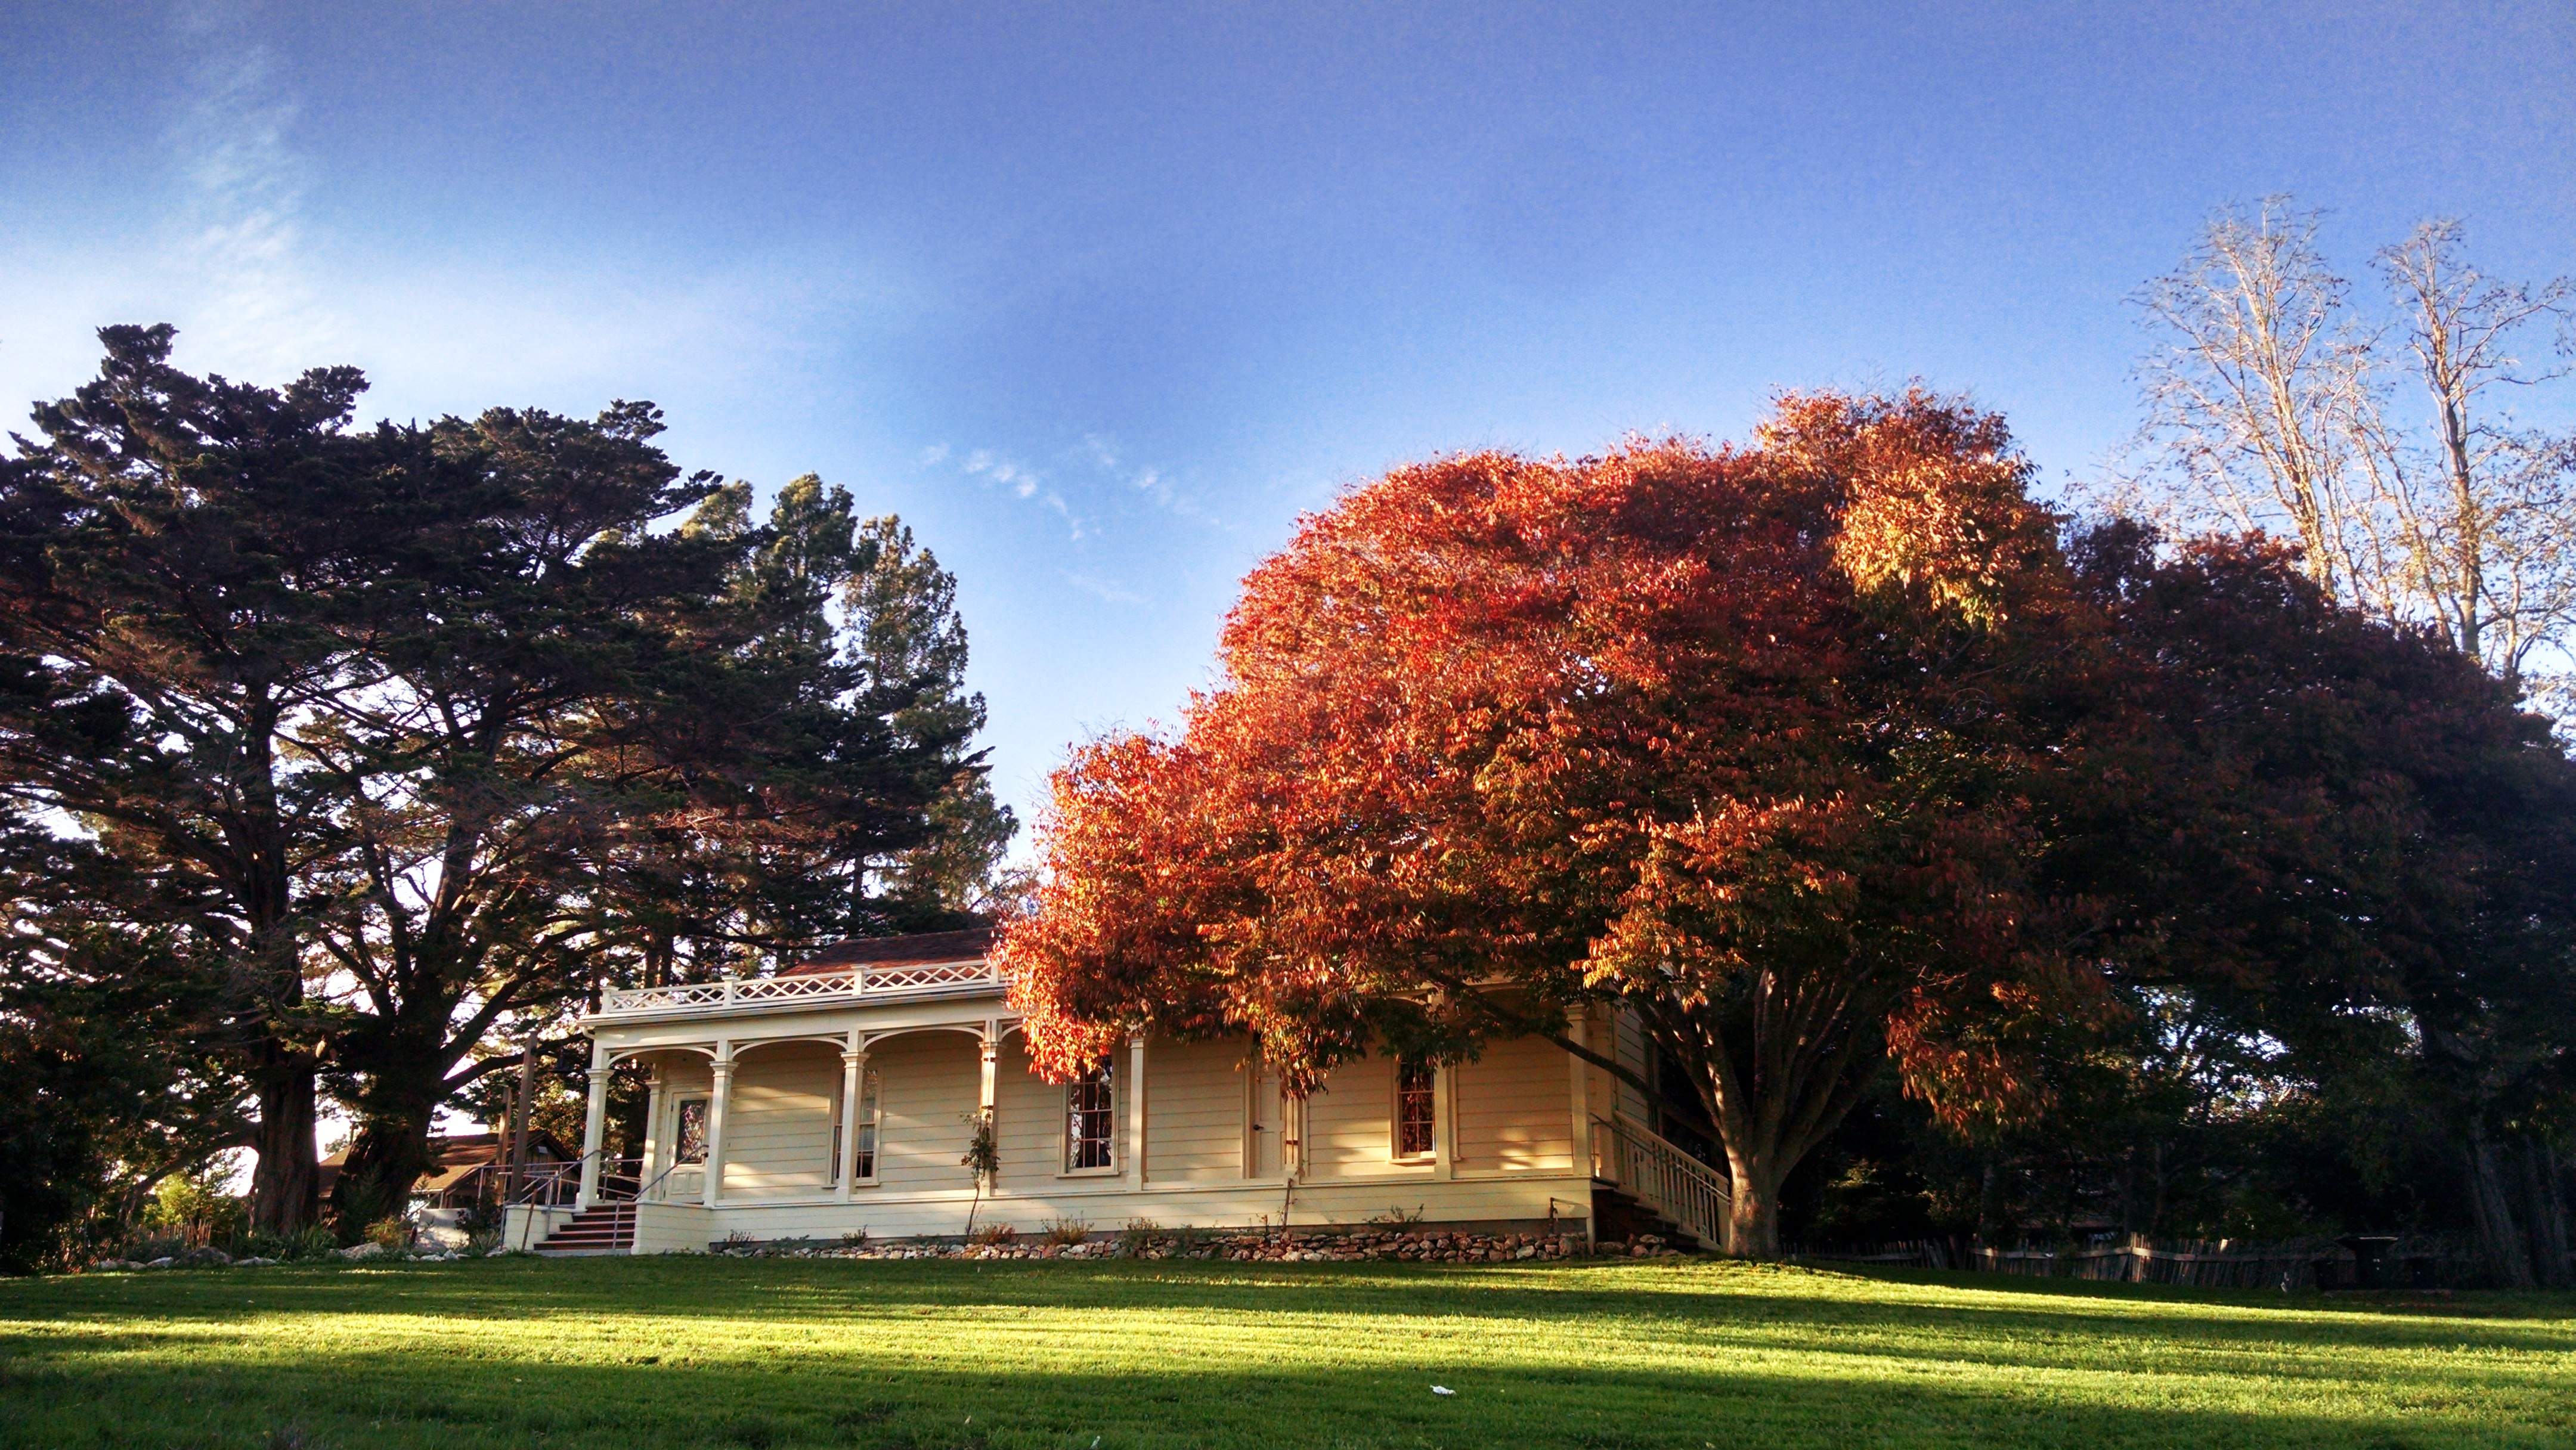
tree, plant, lawn, sunlight, leaf, flower, home, autumn, park, garden, season, estate, residential area, woody plant